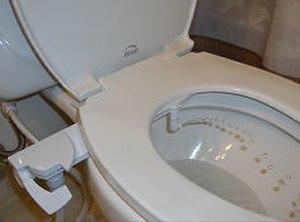
Un bidet est un meuble d'eau destiné au lavage, dit intime, des parties génitales, de l'anus, et des pieds.